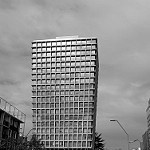
Label: B & W